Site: brandenburg
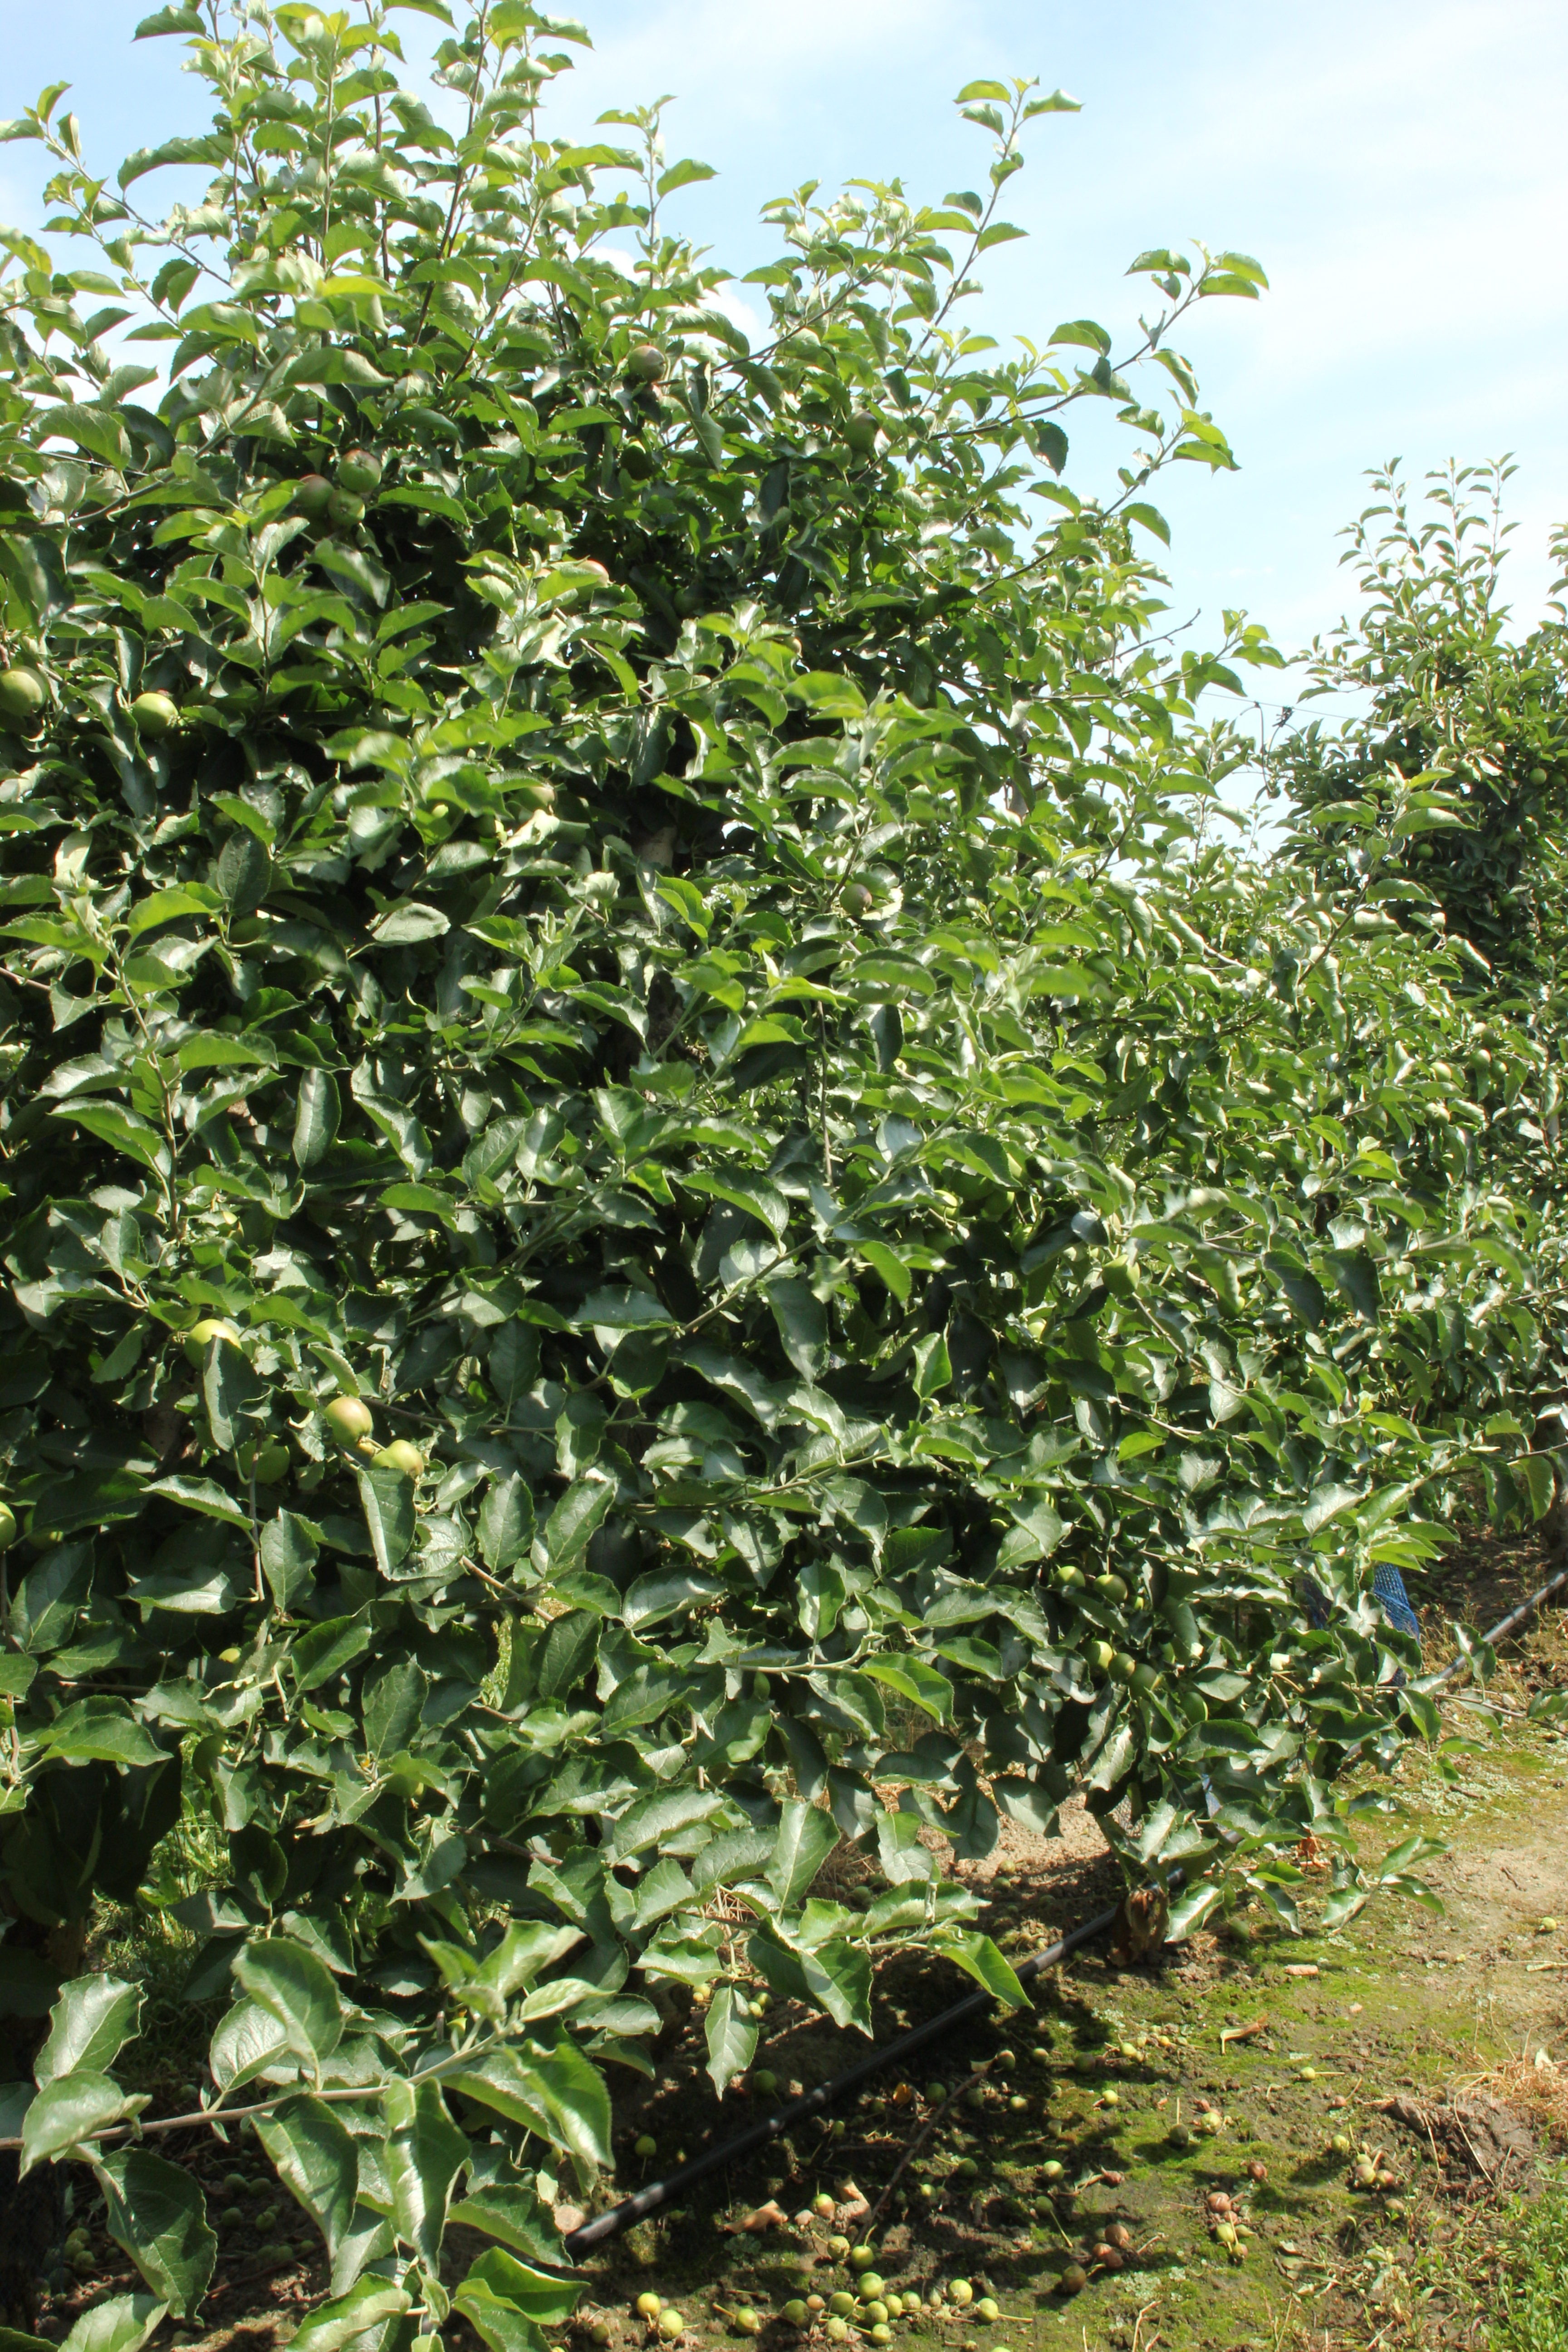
Growth stage (BBCH 74): Development of fruit